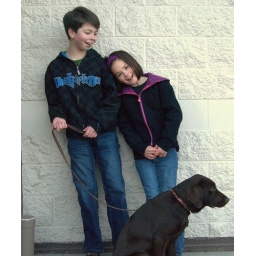
kids and dog against a wall